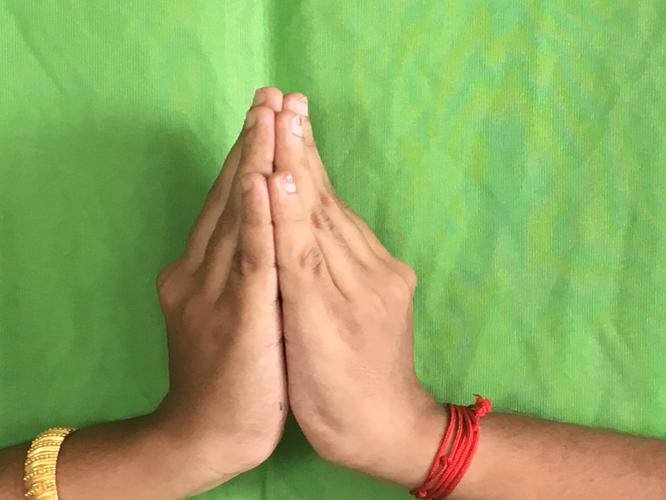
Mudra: Kapotham
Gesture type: double_hand